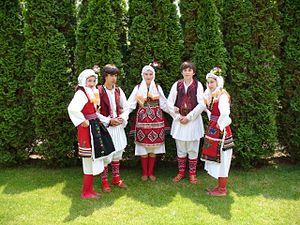
Skopje est la capitale et la plus grande ville de la Macédoine du Nord. Elle compte aujourd'hui un peu plus de 500 000 habitants, soit le tiers de la population totale du pays, dont une forte minorité d'Albanais et des communautés turque et rom. Seule métropole nord-macédonienne, elle concentre la majeure partie des fonctions administratives, économiques et culturelles du pays. Elle est située sur un important carrefour routier des Balkans, entre l'Égée et le Danube, et l'Adriatique et la mer Noire, et vit principalement de l'industrie métallurgique, agroalimentaire et textile.